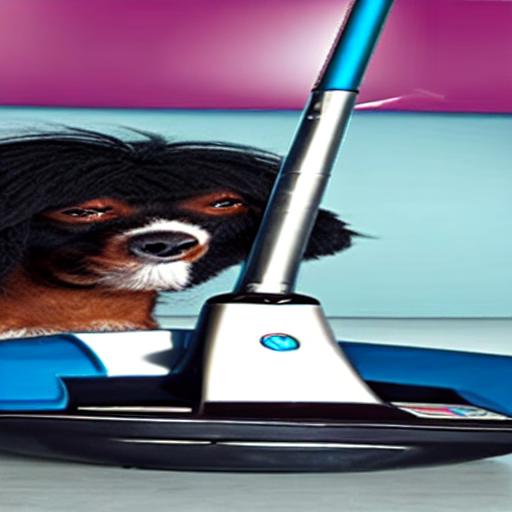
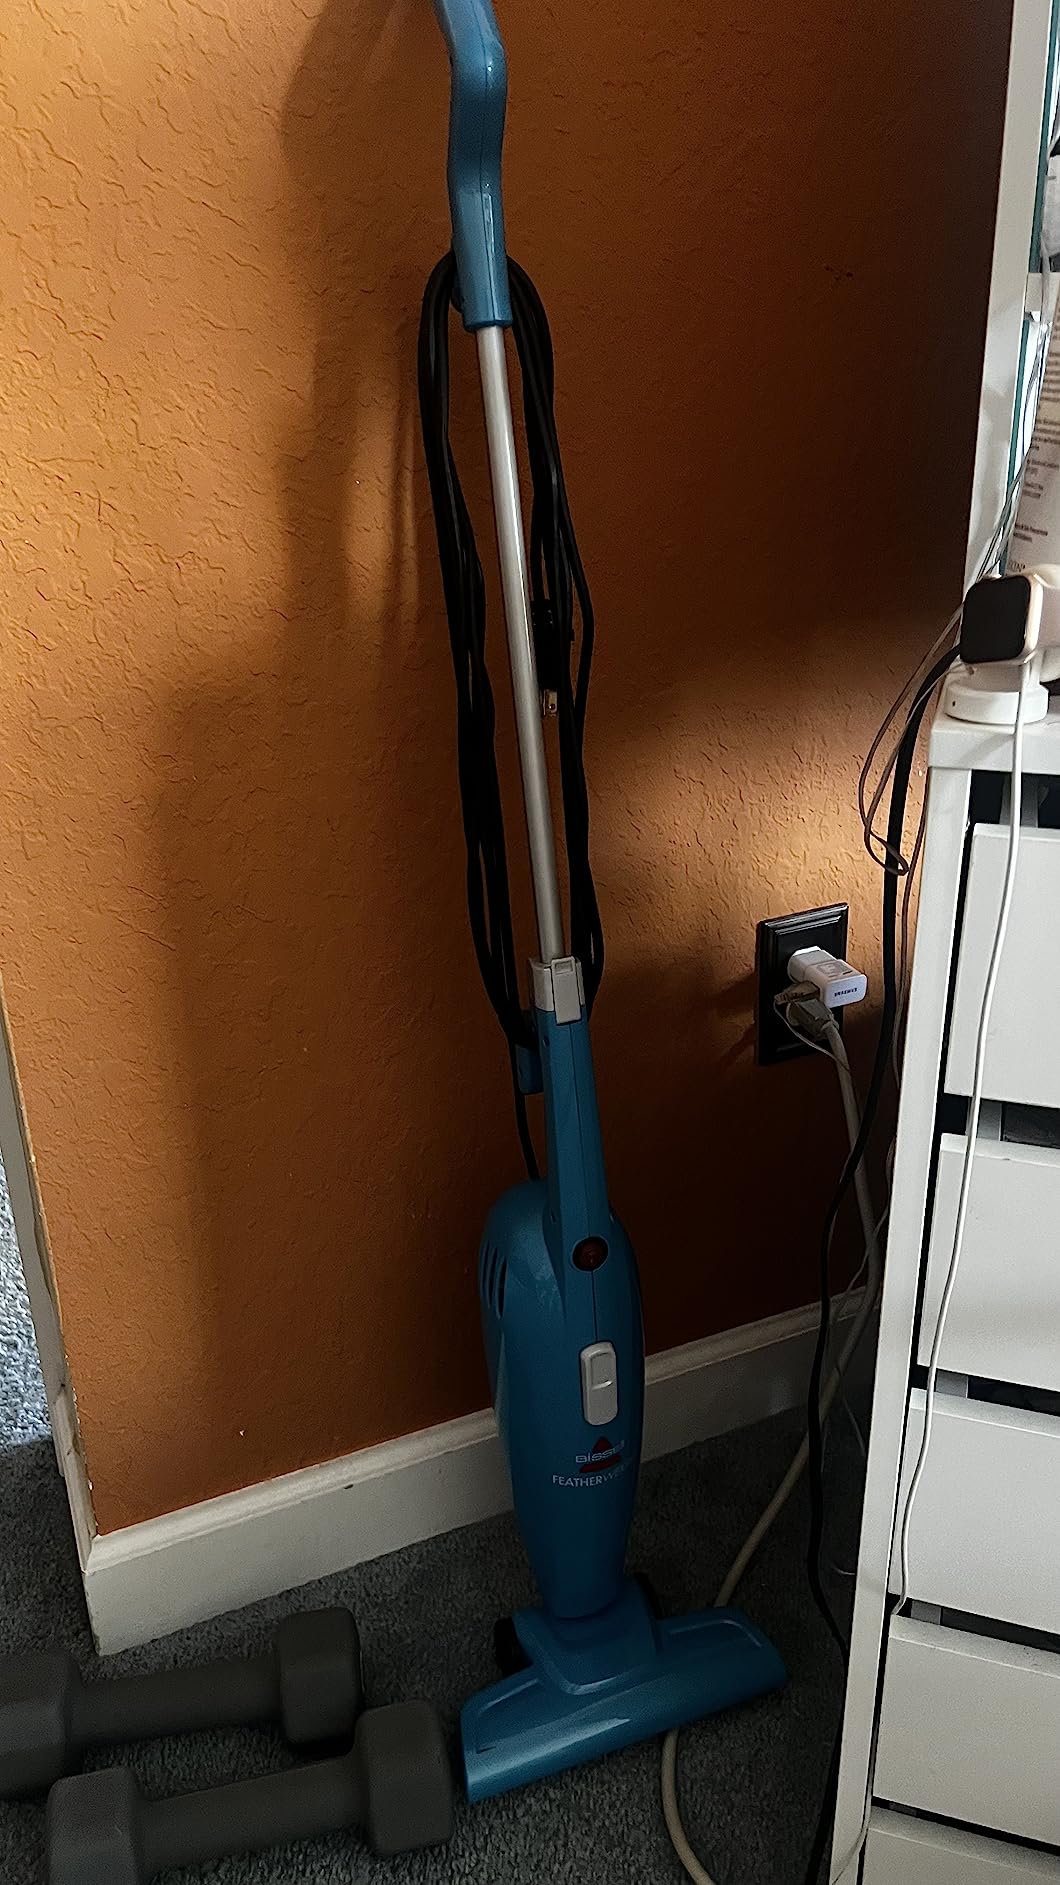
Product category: items_vacuum
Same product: no